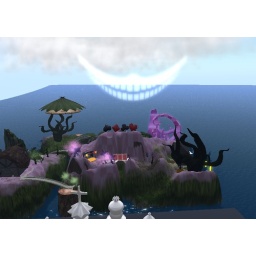
as I pan out, I notice the sardonic smile of the cheshire cat in the sky